Akane Tsunemori

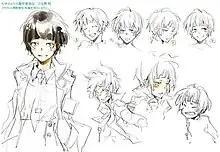
Sketches of Tsunemori by Akira Amano.

Wanting the series to be "anti-"moe"", the production team avoided showing Akane removing her clothes, and instead featured scenes where Kogami would remove his. Akane's physical appearance was designed by manga artist Akira Amano. Due to her and Kogami being the lead characters, Kyoji Asano felt like he could care about them. Director Naoyoshi Shiotani shared similar feelings, stating he wanted Akane's traits to balance with Kogami's as they are the main duo of "Psycho-Pass". He further stated that one of her original characteristics was her "masculine" traits despite her gender. Since the character's creation, Shiotani had thoughts about what would her role be in the future, most notably regarding her imprisonment in "Psycho-Pass 3".